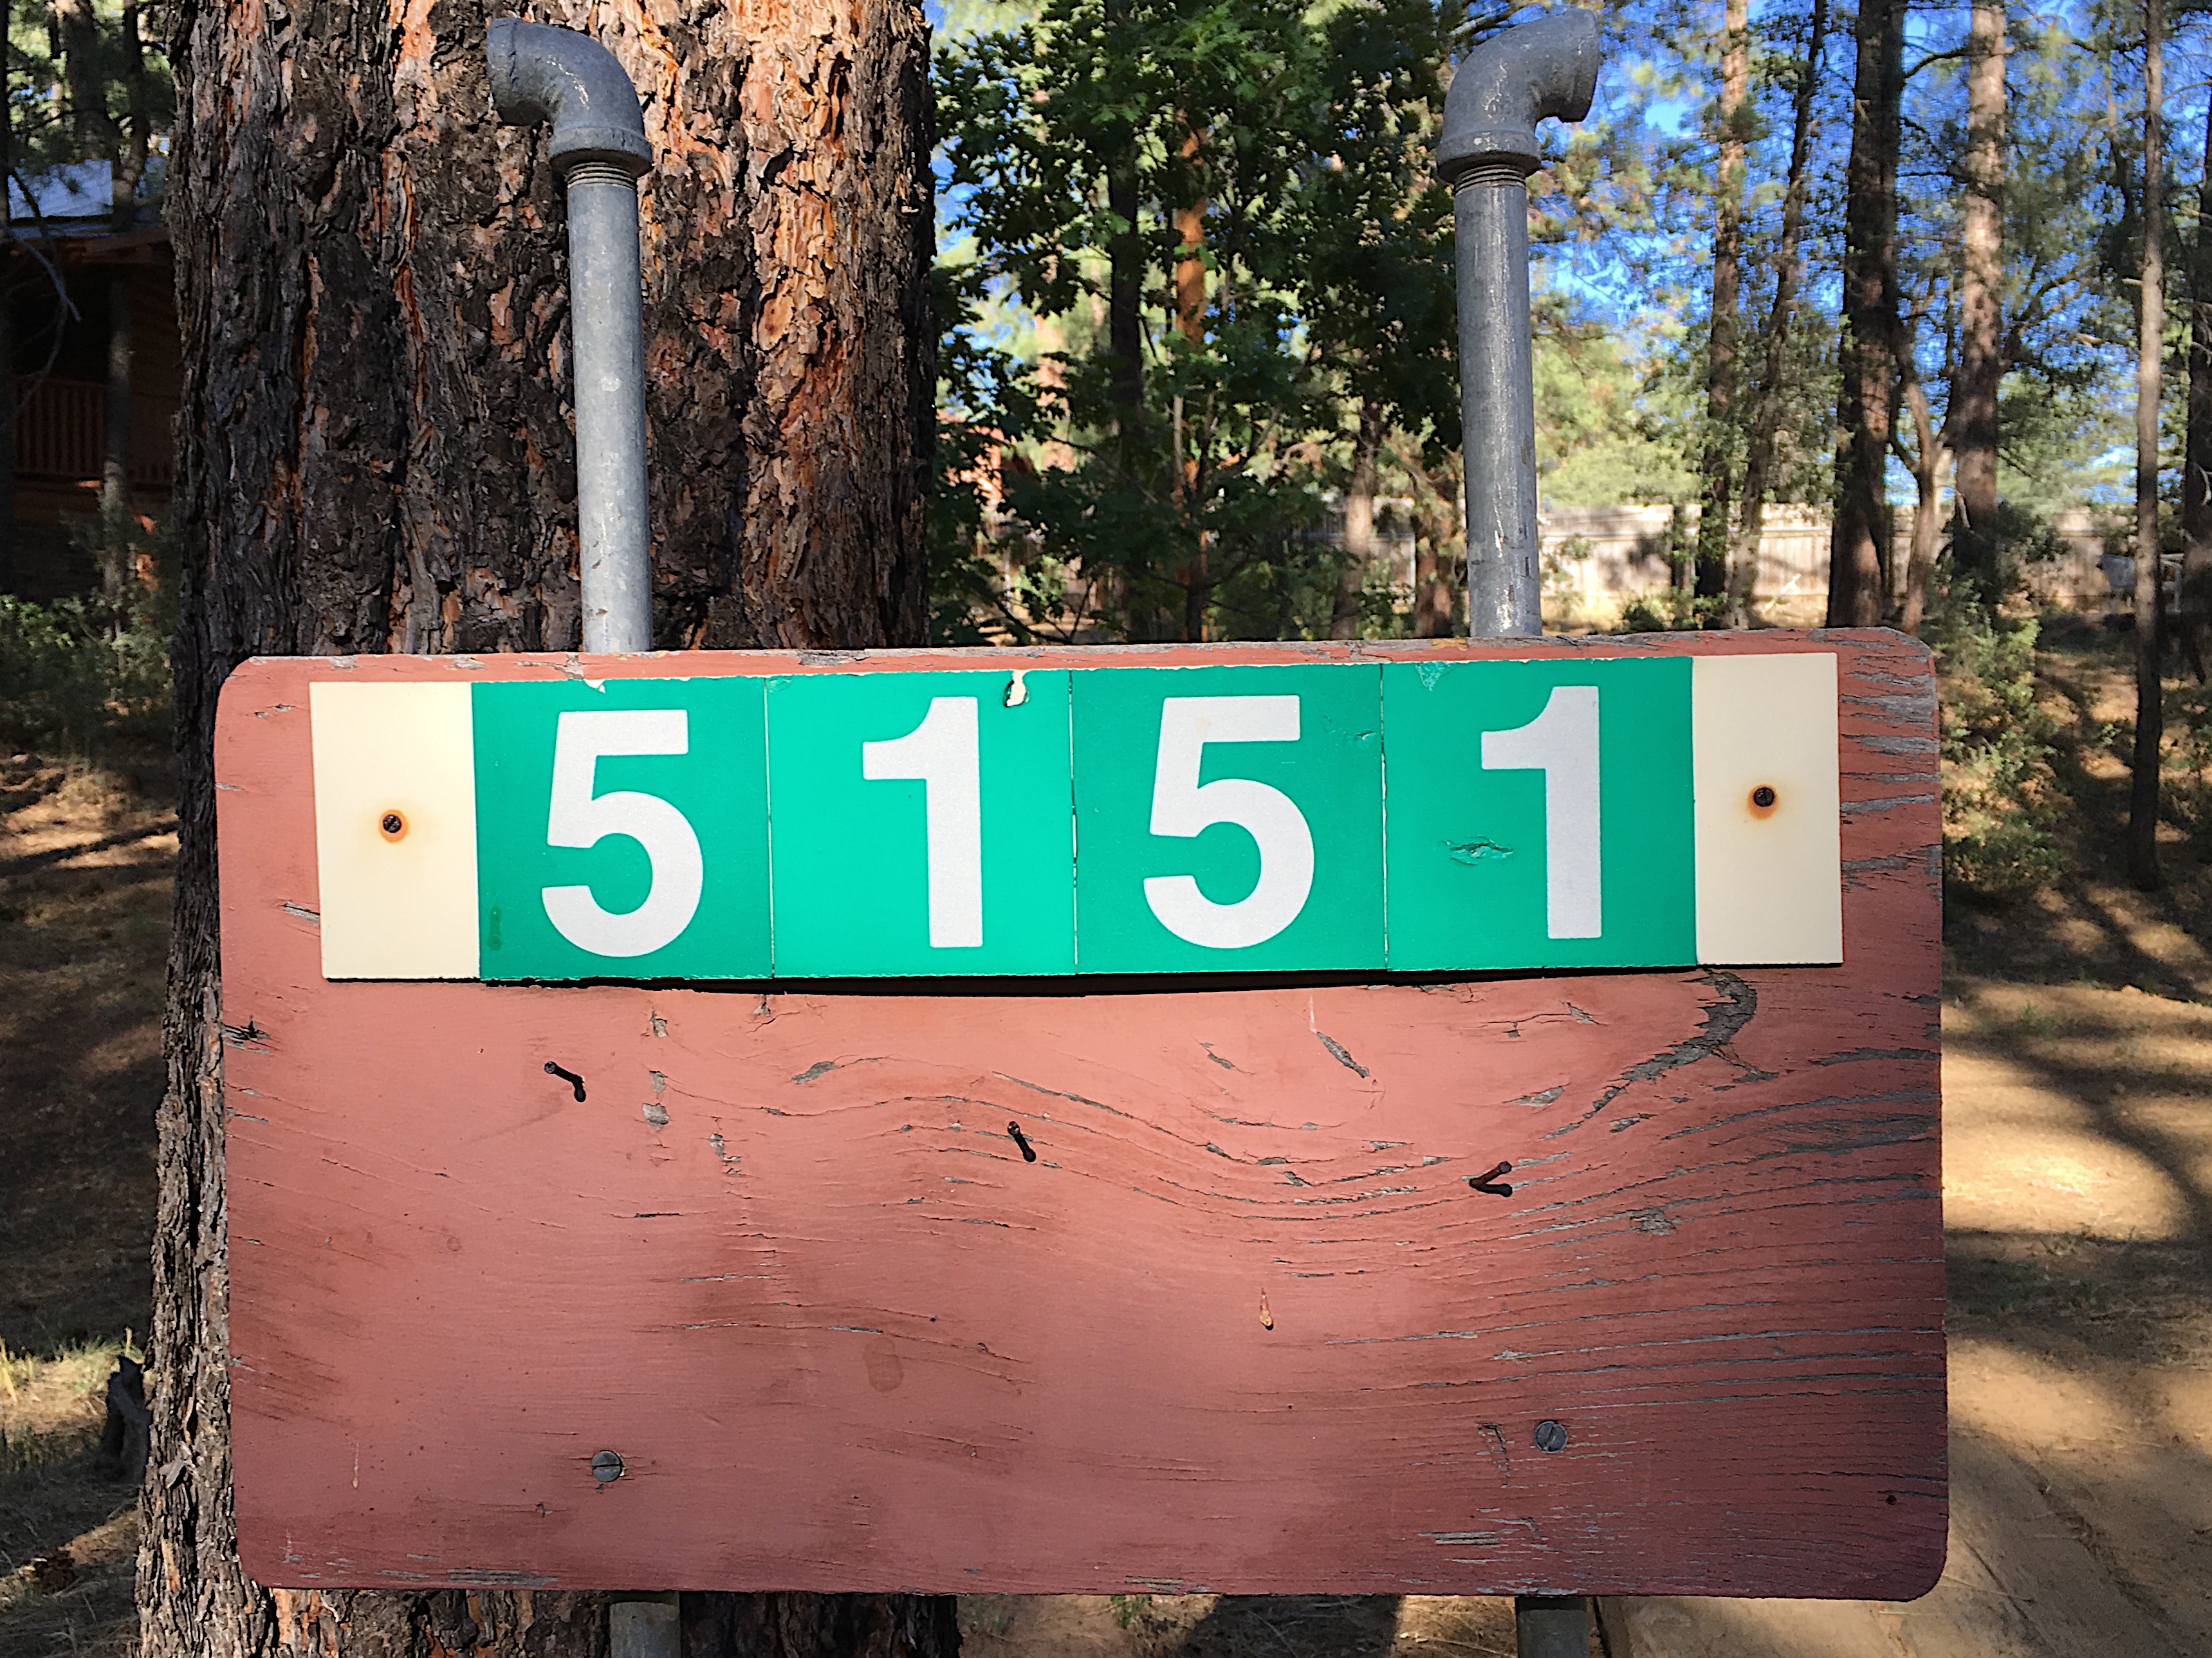
sign, green, color, signage